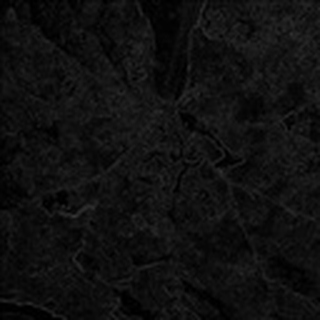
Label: cotton_powdery_mildew